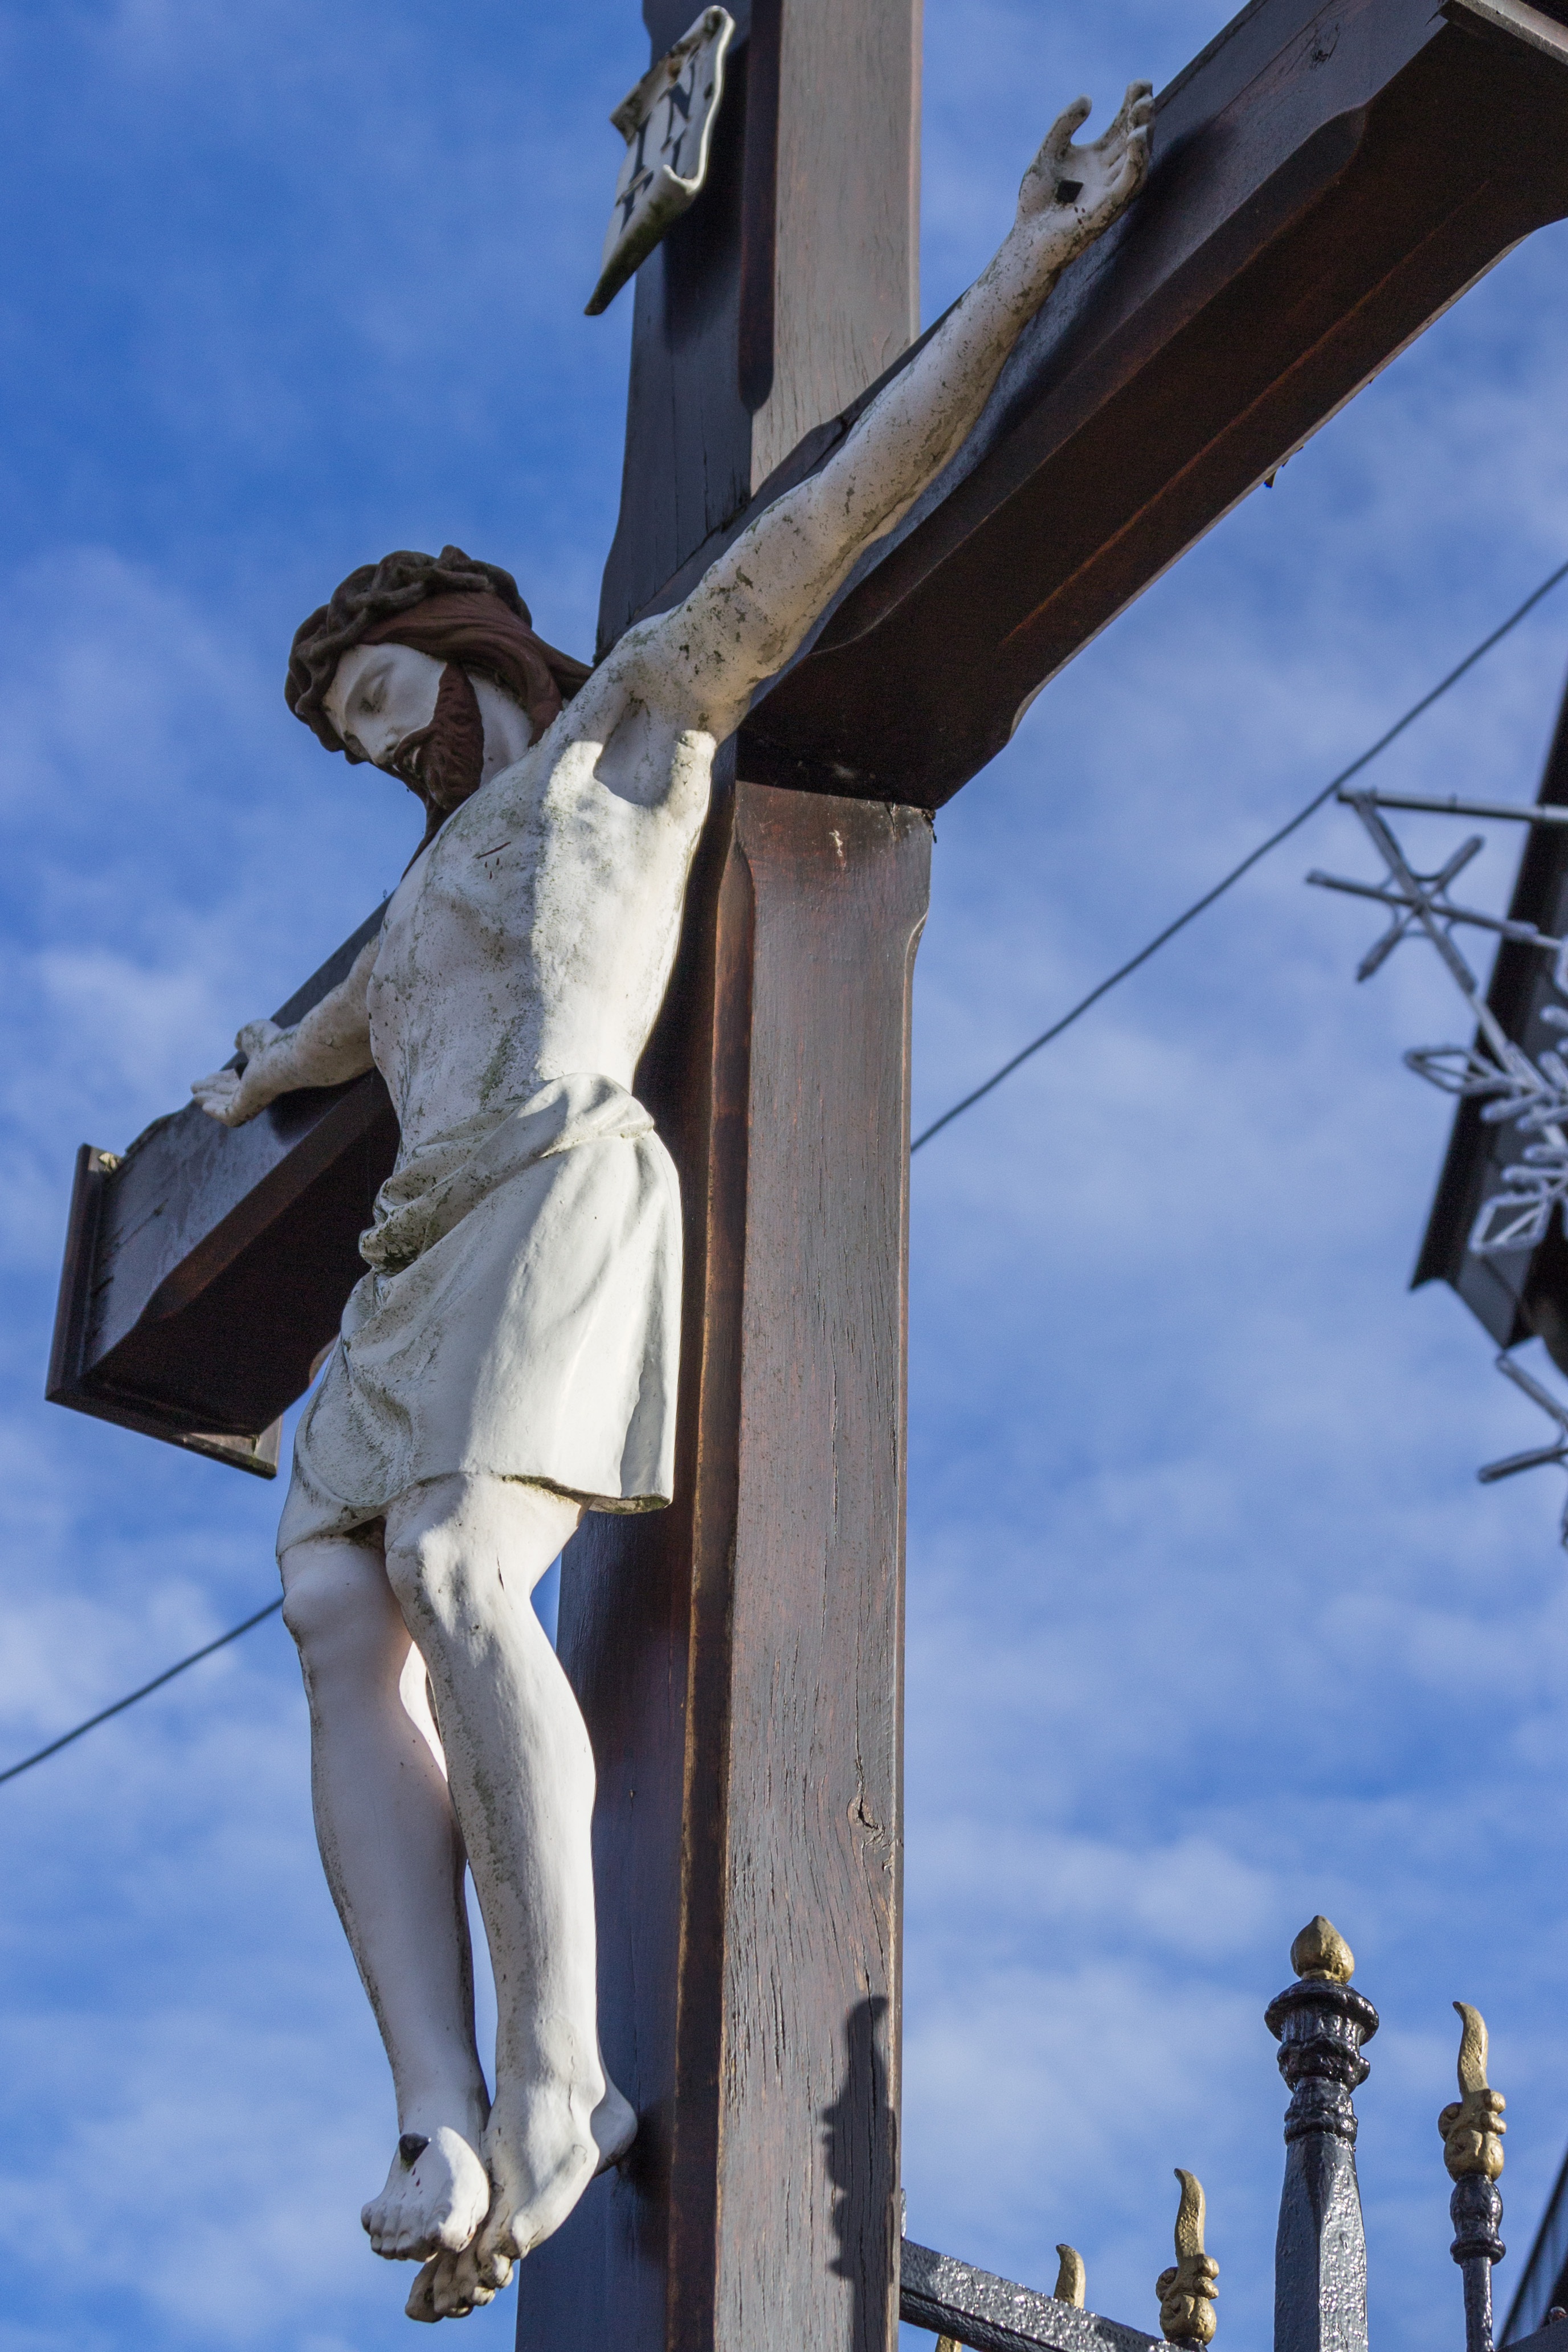
monument, statue, spring, mast, religion, landmark, blue, church, cross, sculpture, art, faith, jesus, christianity, crucifix